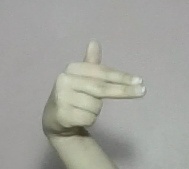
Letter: ghain